Kawanabe Kyōsui

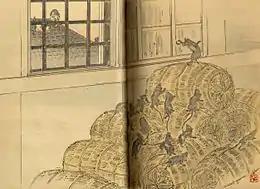
La Fontaine's fable "The Mice in Council" illustrated by Kyōsui in 1894

Kyōsui specialized in genres such as devotional Buddhist paintings, "bijin-ga" images and scenes from noh and "kyōgen" theater.